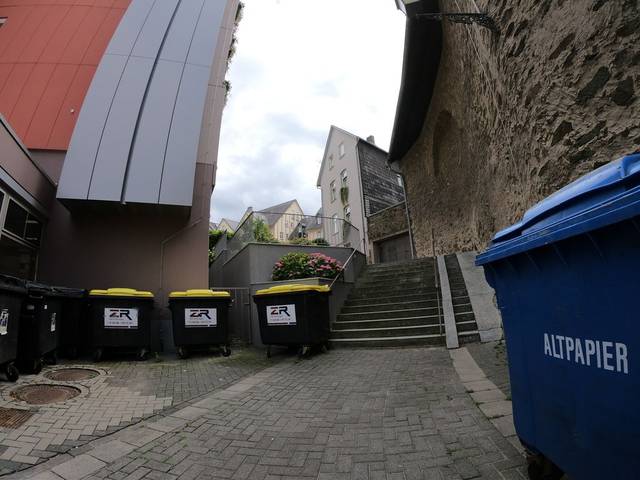
Region: Germany
Coordinates: 50.555, 8.504